Trappists

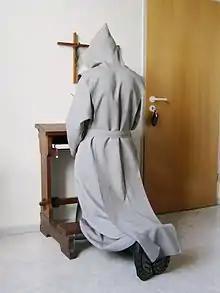
A Trappist novice kneeling at a crucifix

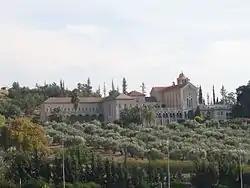
Latroun Abbey, Latroun, Israel

Though each monastery is autonomous and may have different rules, generally the stages to enter the Trappist life can be described as follows: